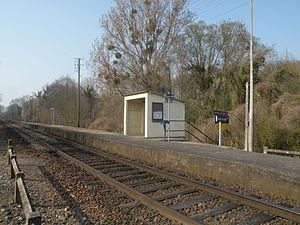
quai de la gare de Montreuil-sur-Thérain
La gare de Montreuil-sur-Thérain est une gare ferroviaire française de la ligne de Creil à Beauvais, située sur le territoire de la commune de Montreuil-sur-Thérain, dans le département de l'Oise en région Hauts-de-France.